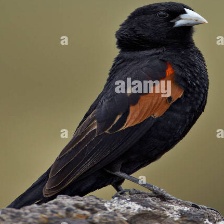
Species: FAN TAILED WIDOW
Scientific name: EUPLECTES AXILLARIS